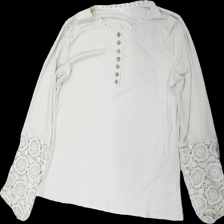
View: front
Type: Blouse
Category: Ladies
Brand: Missing
Colors: Beige
Material: 100% polyester
Pattern: Embroidered
Cut: Regular, C-collar
Size: L
Season: All
Price range: 50-100
Recommended usage: Reuse